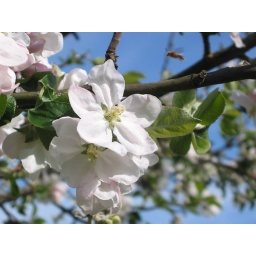
apple blossom on a tree in my yard complete with bee